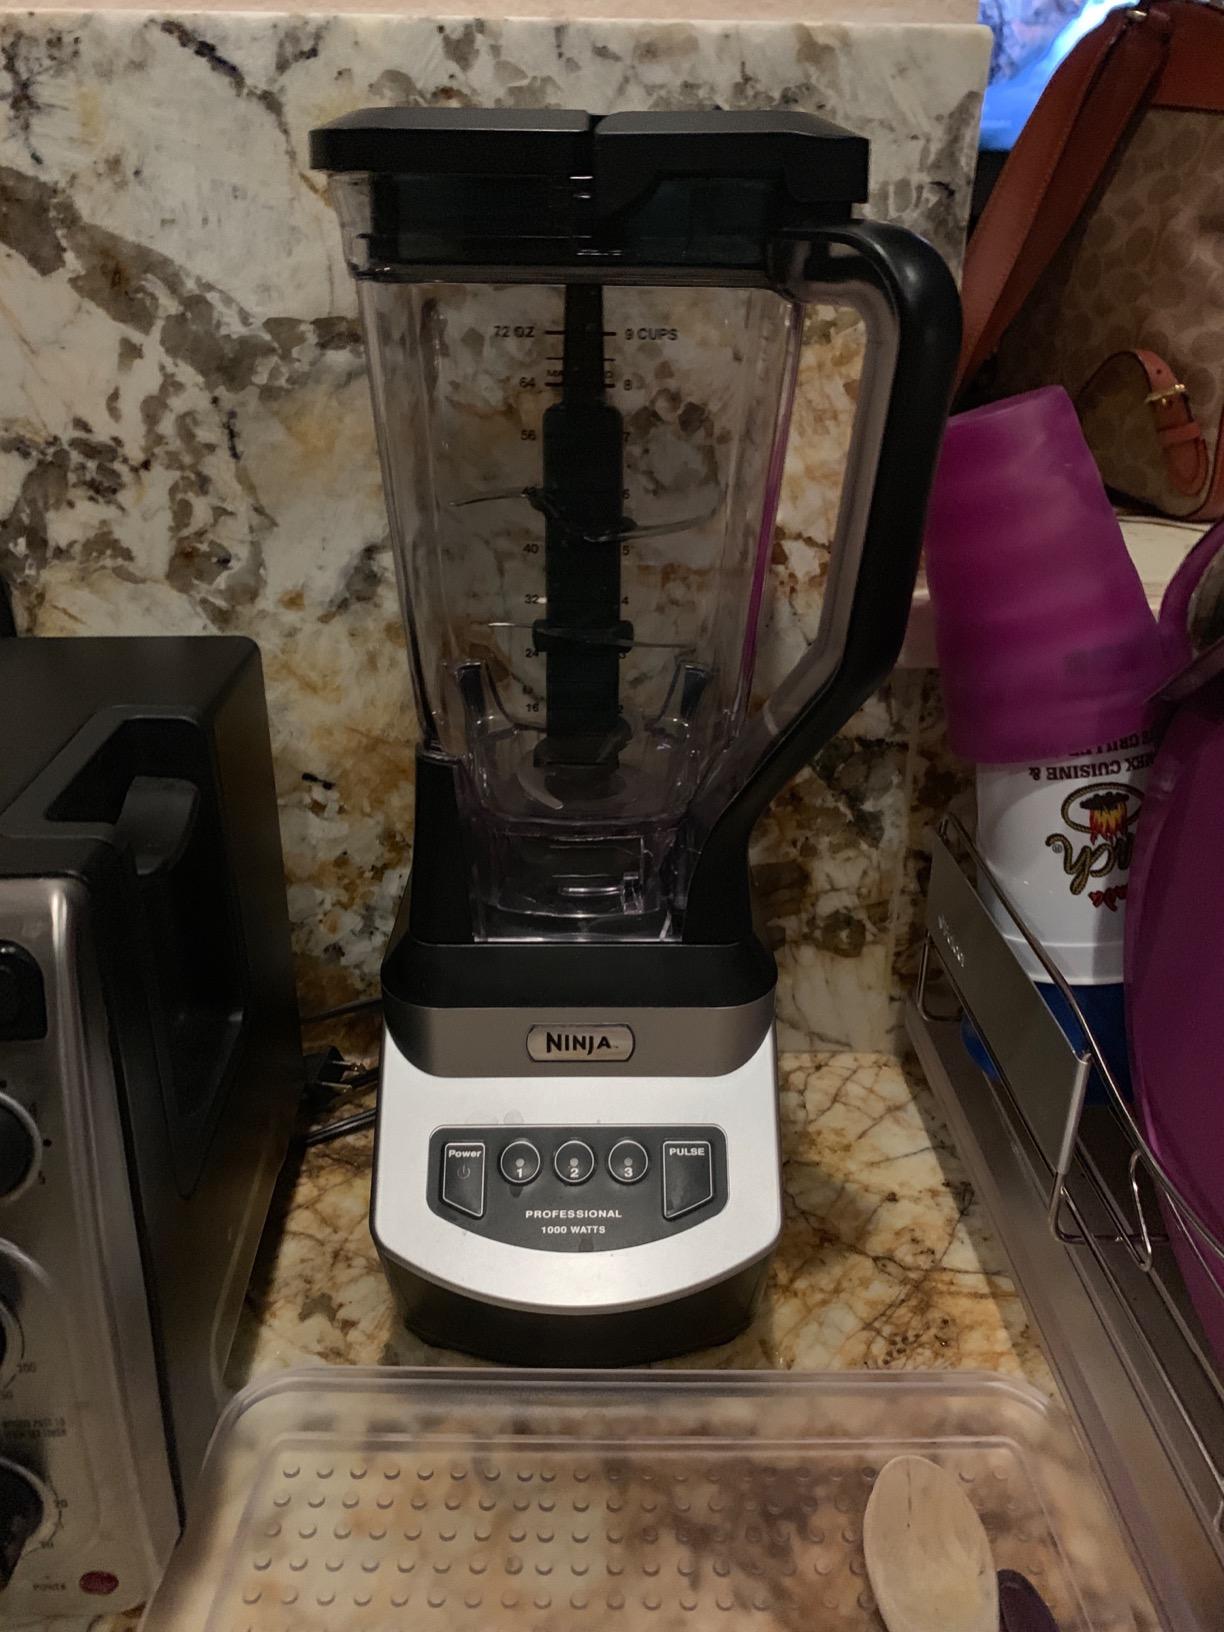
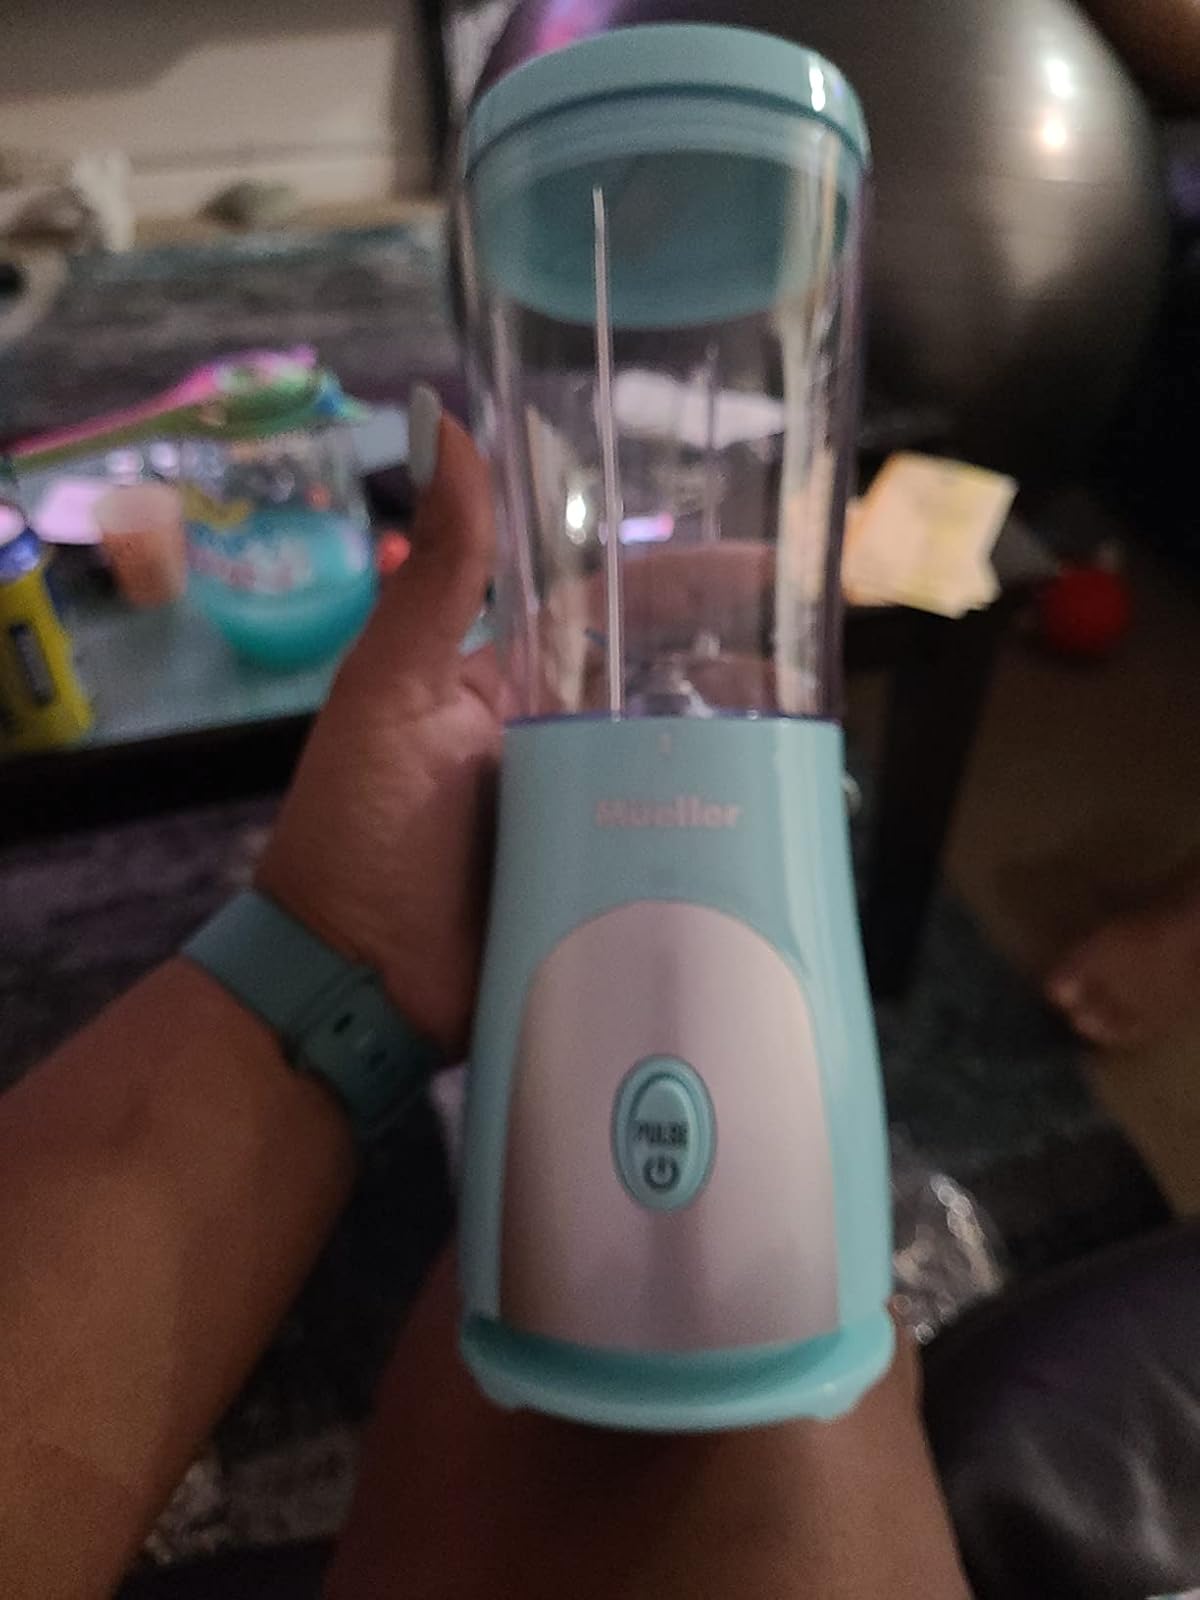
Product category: items_blender
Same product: no